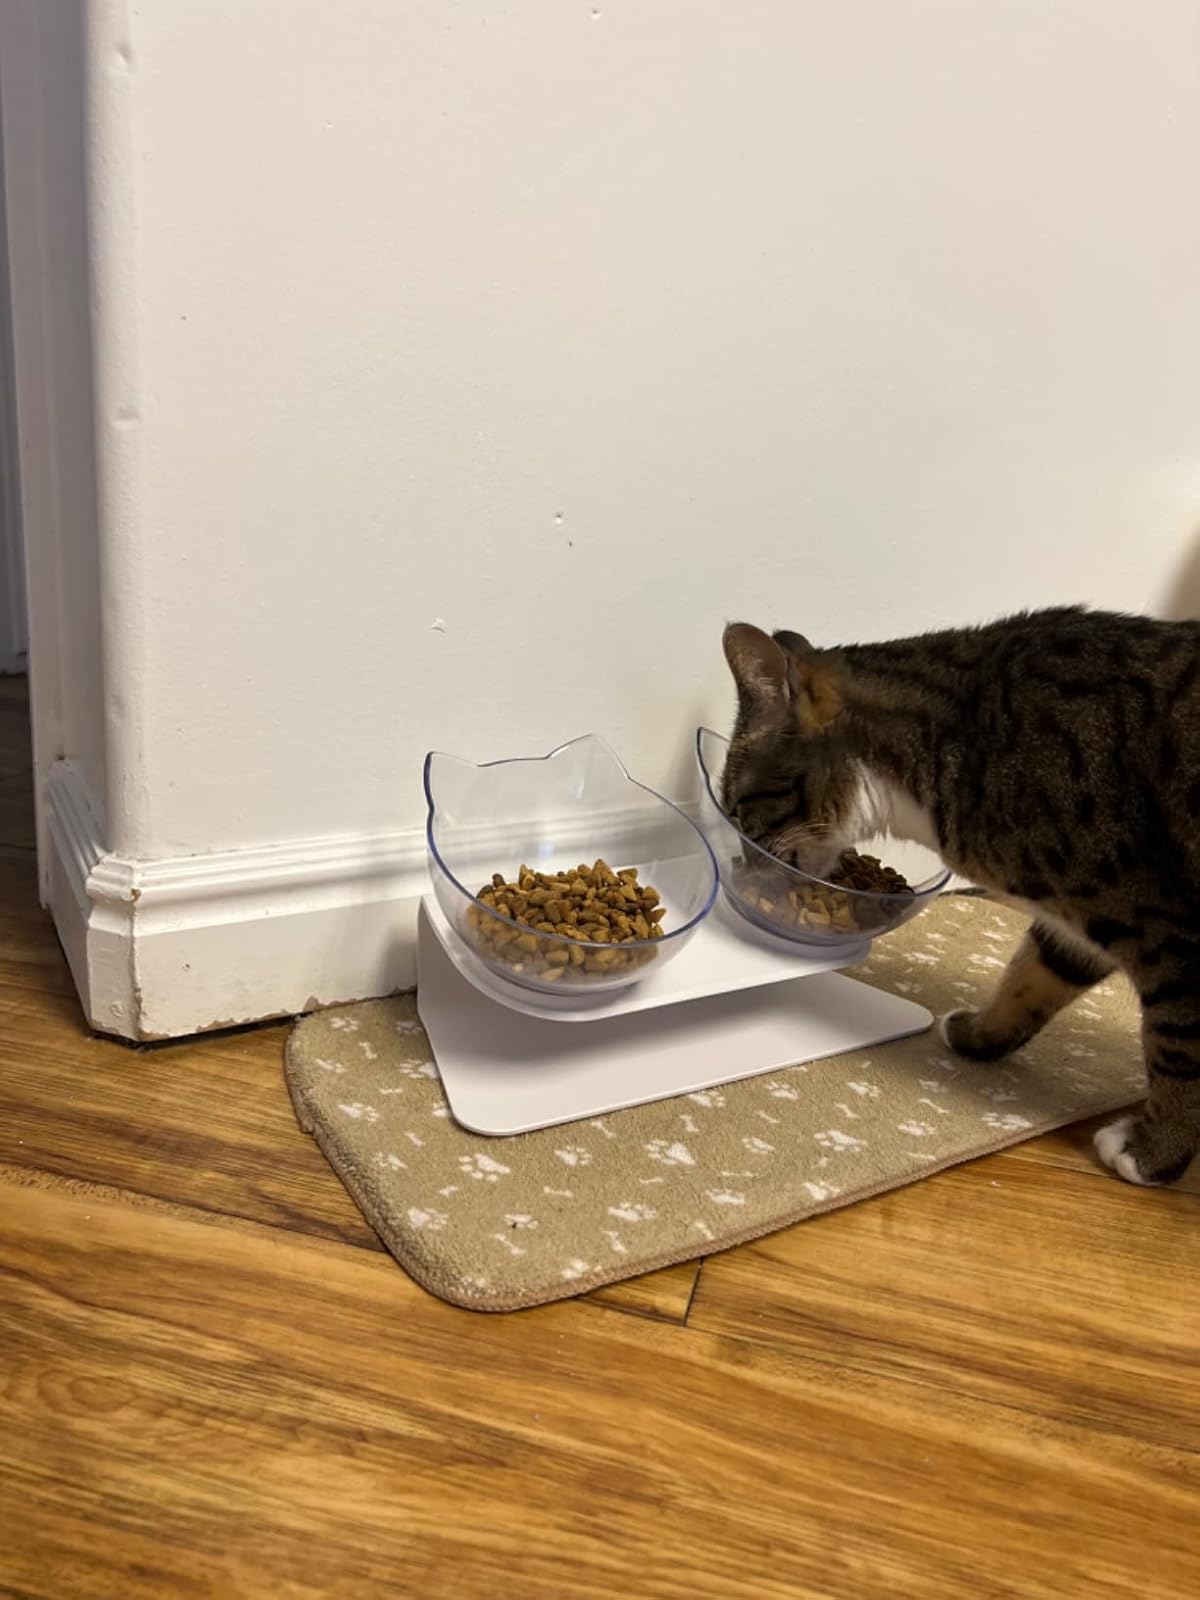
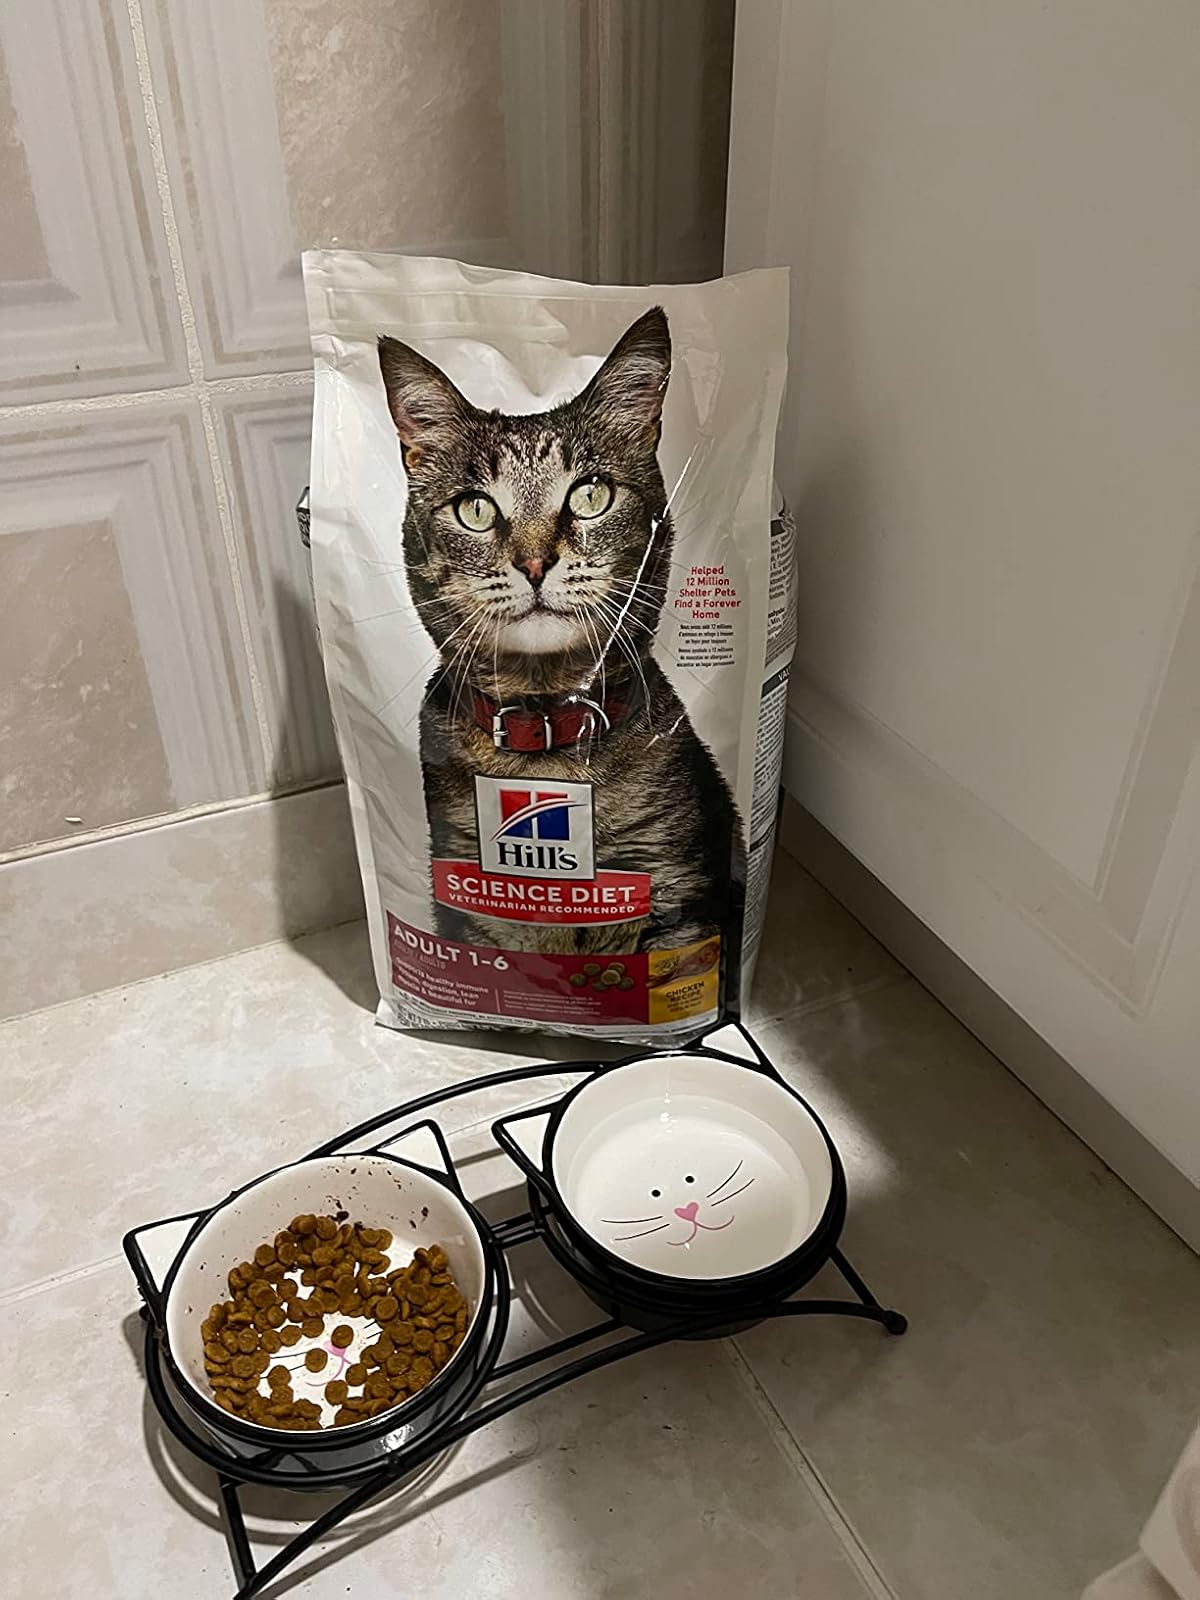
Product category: items_bowl
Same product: no